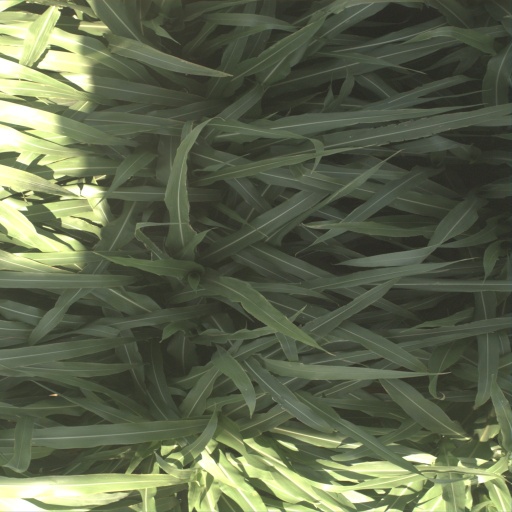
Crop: sorghum